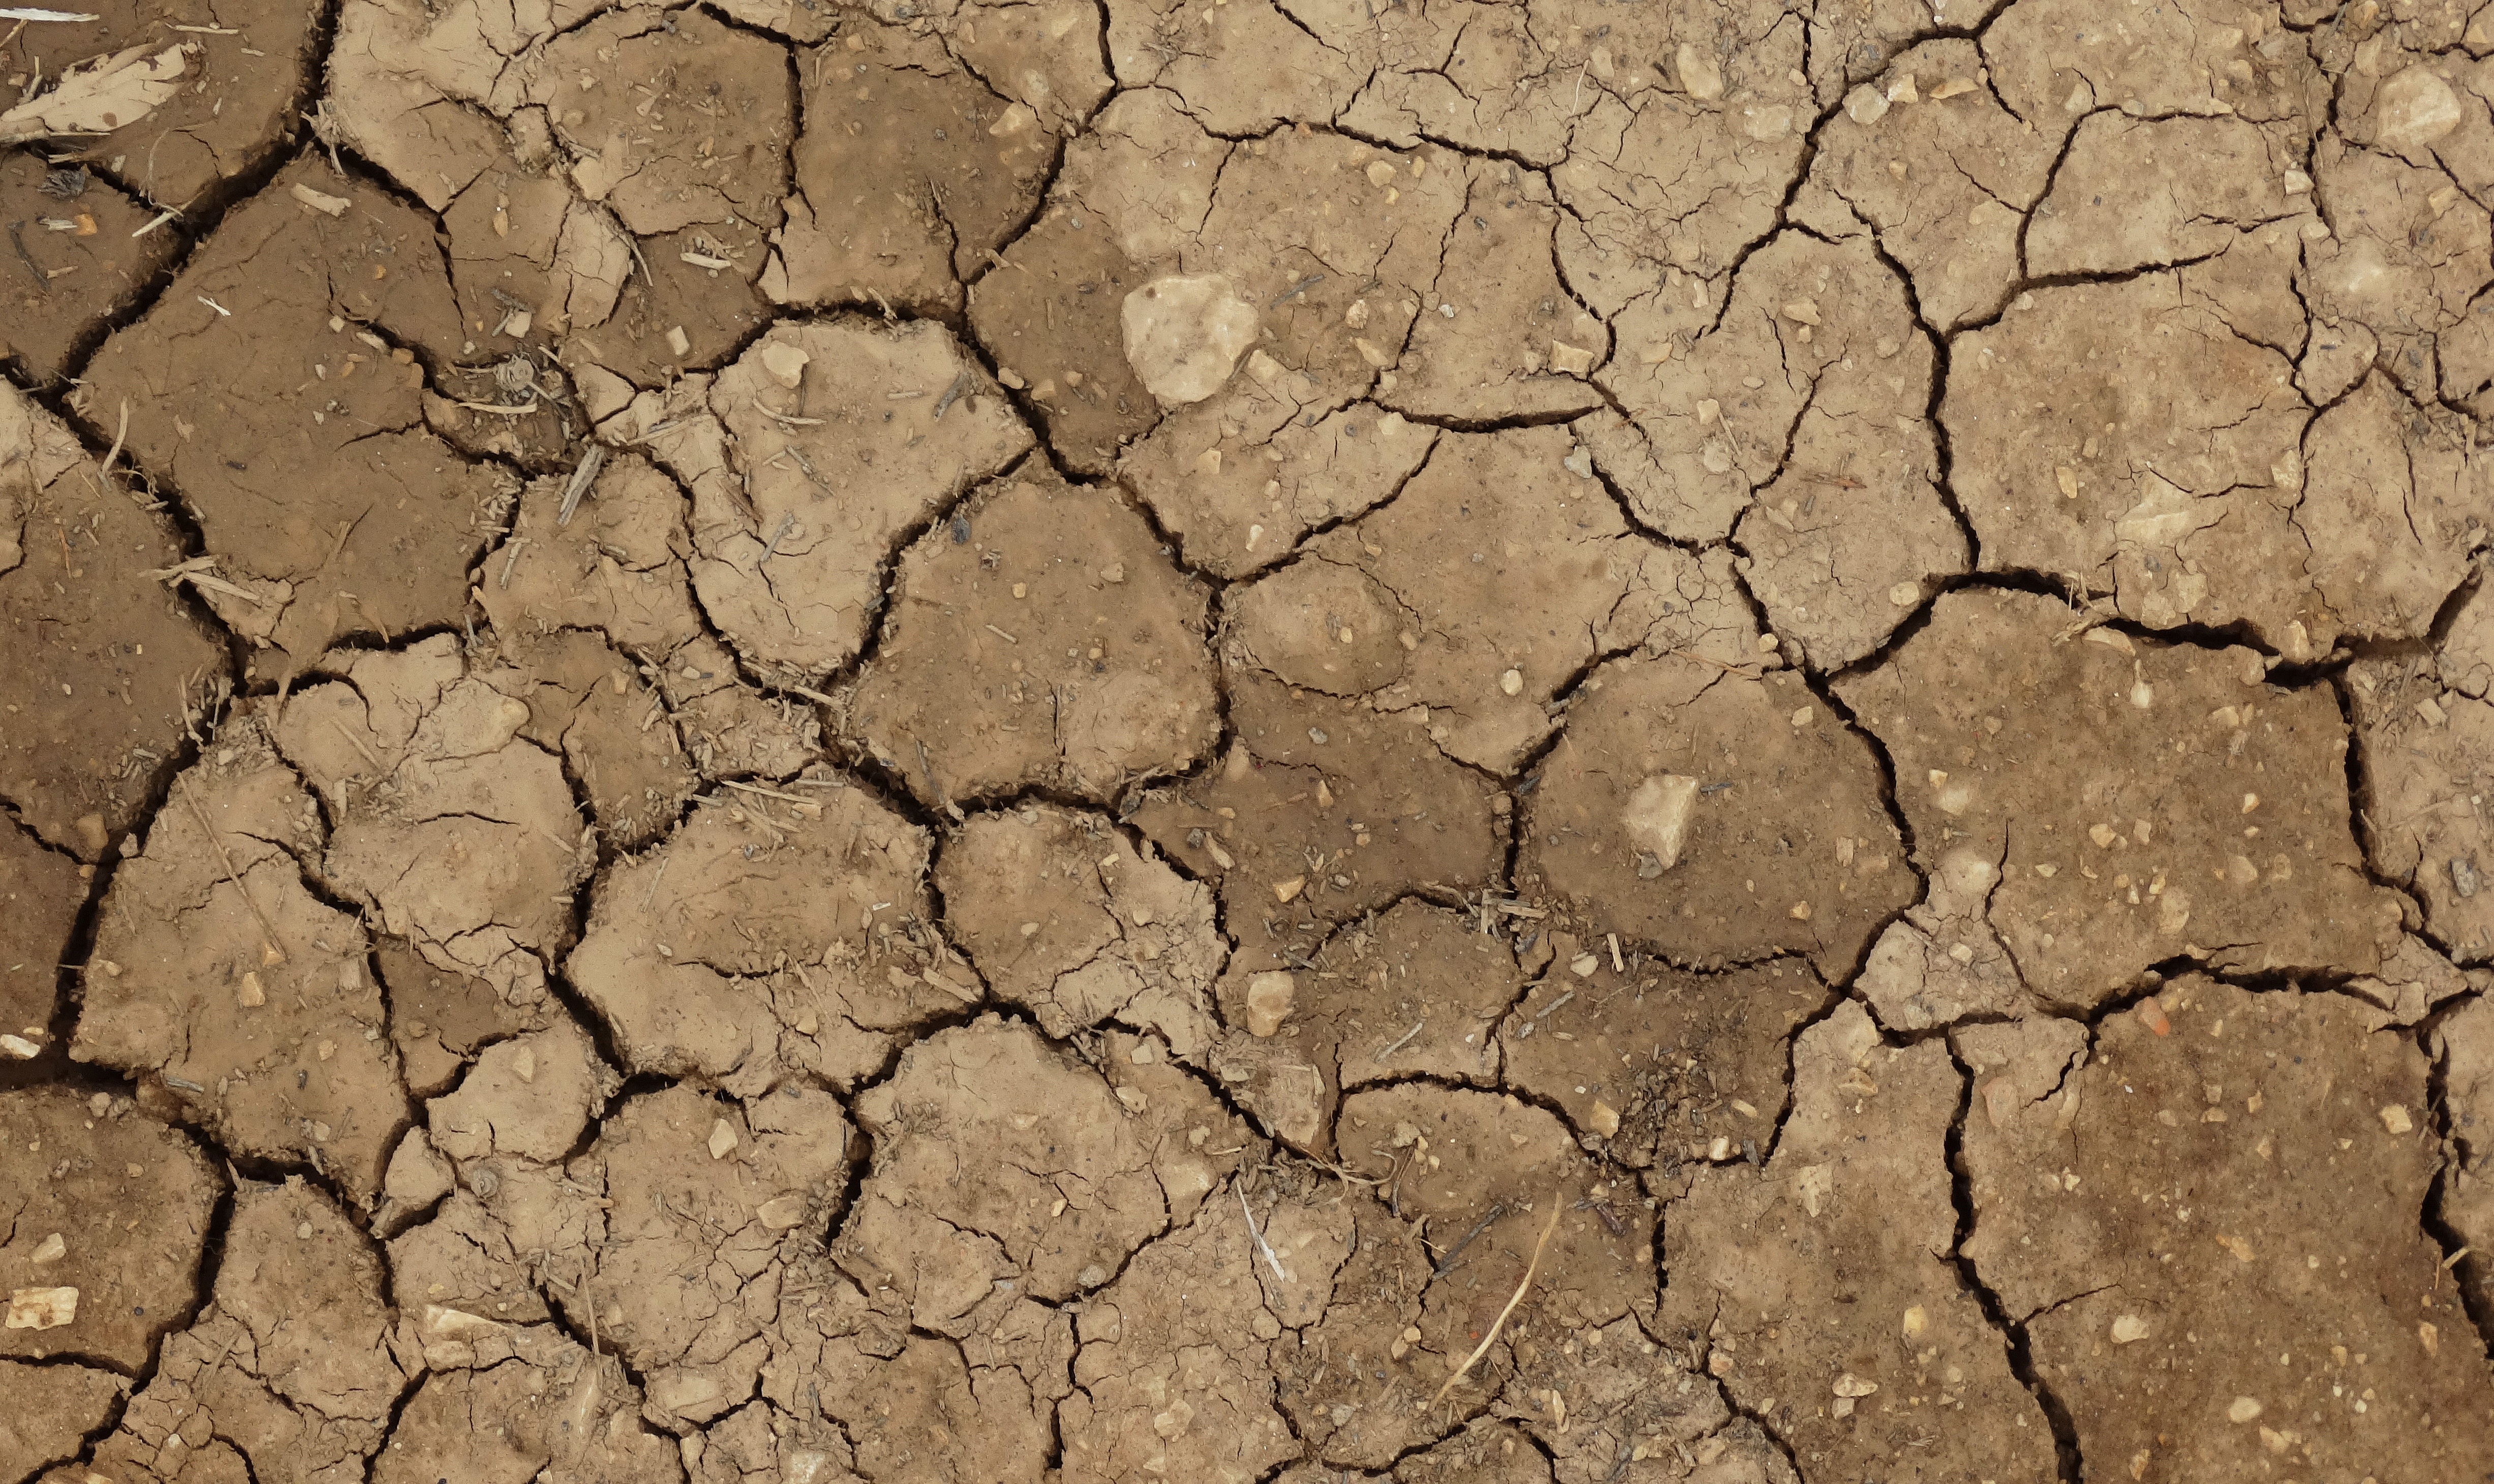
nature, ground, texture, desert, floor, wall, land, asphalt, dry, dirt, soil, dried, surface, earth, climate, disaster, drought, dry land